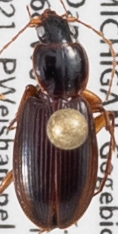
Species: Synuchus impunctatus
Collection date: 2021-07-28
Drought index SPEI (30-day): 0.046
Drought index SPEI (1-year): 0.398
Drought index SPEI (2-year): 1.28